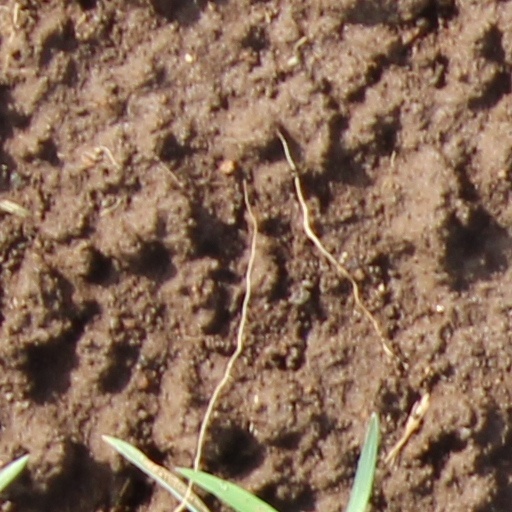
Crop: wheat